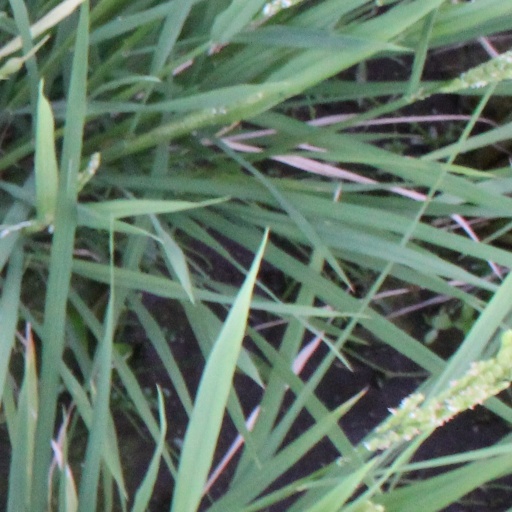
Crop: rice